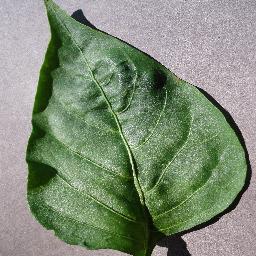
Label: Pepper,_bell___healthy